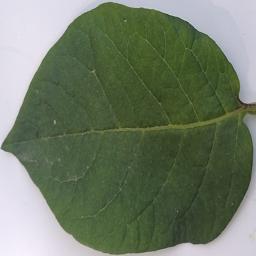
Label: Potato___Healthy